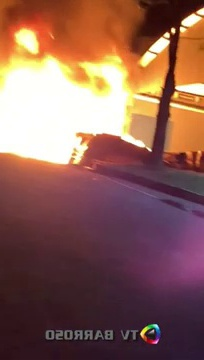
Fire: yes
Smoke: yes